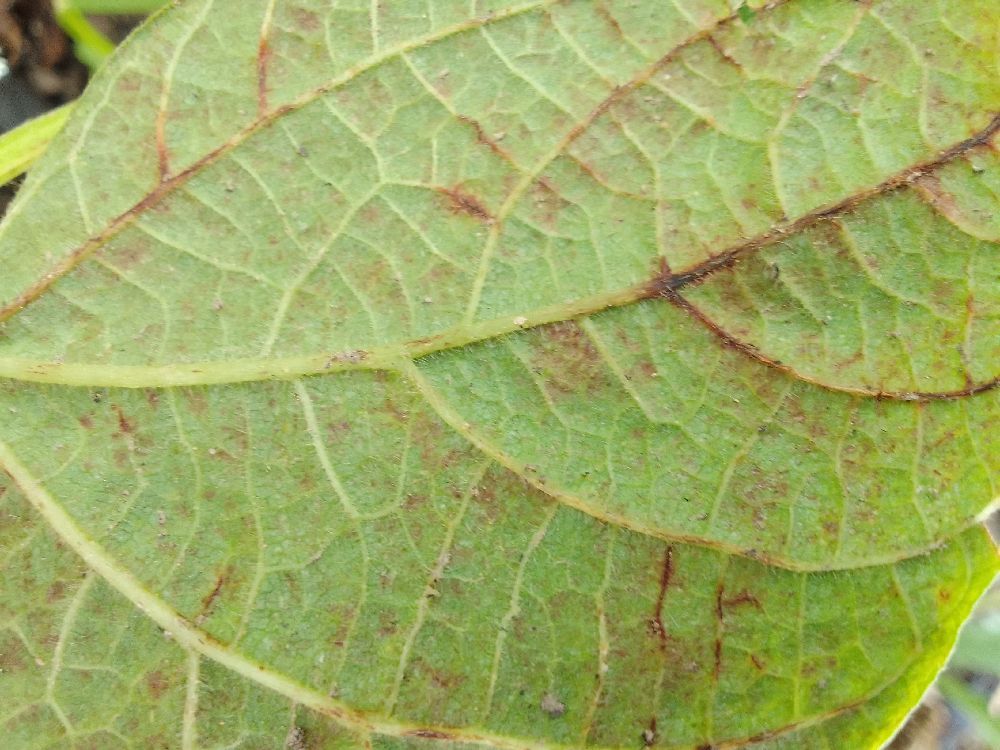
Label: anthracnose